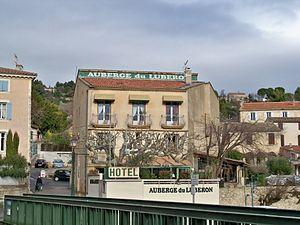
Auberge du Luberon à Apt (Vaucluse, France)
Une auberge est un établissement d'hébergement touristique de type hôtelier, qui propose aux voyageurs et aux touristes un logement temporaire, une chambre d'hôtel, contre paiement. L'aubergiste, parfois appelé « albergeur », est la personne qui tient l'établissement.